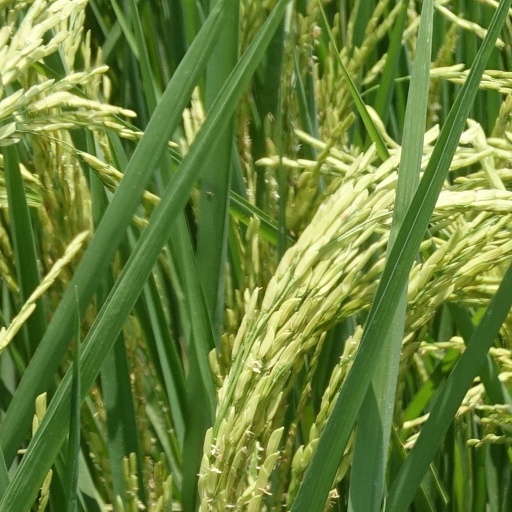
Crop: rice